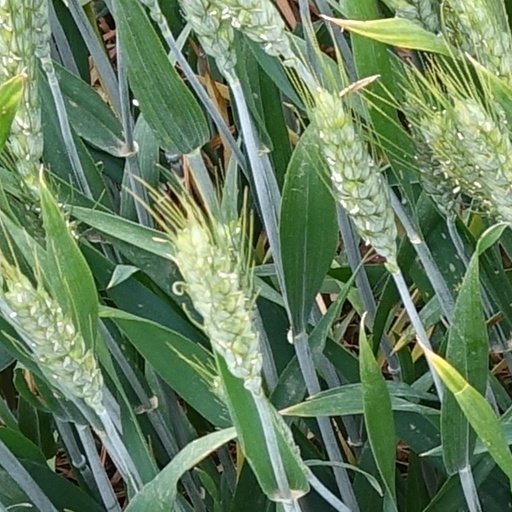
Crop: wheat